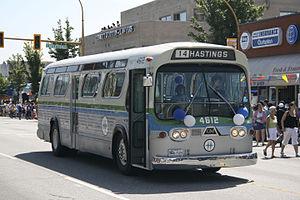
La TransLink est la société de la Couronne qui exploite et dirige les transports en commun au Metro Vancouver, C.-B., Canada, à savoir le métro, le service d'autobus et les trains de banlieue. Elle partage aussi les responsabilités d'entretien du réseau des routes importantes et de promotion du cyclisme.